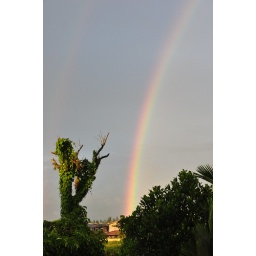
from my bedroom window in Kuching